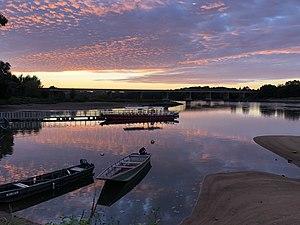
Couché de soleil, Port du Moulin, Champtoceaux, Maine et Loire, Vallée de la Loire
Champtoceaux est une ancienne commune française située dans le département de Maine-et-Loire, en région Pays de la Loire, devenue le 15 décembre 2015 une commune déléguée au sein de la commune nouvelle d'Orée d'Anjou.